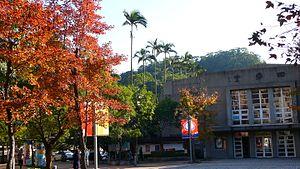
L'université nationale Chengchi chinois simplifié : 国立政治大学 chinois traditionnel : 國立政治大學 pinyin : Guólì Zhèngzhì Dàxué litt. « Université nationale de politique » ; en anglais : National Chengchi University (National University of Governance), abrégé NCCU (ou 政大), est une université publique située à Taipei, la capitale de Taïwan. Premièrement établie à Nankin en 1927, elle fut relocalisée à Taipei en 1954 et elle est la première université publique que le gouvernement nationaliste du Kuomintang (KMT) ait construit sur l’île.